Kerry Ellis

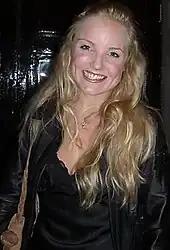
Ellis outside the stage door of Apollo Victoria Theatre in 2008.

Following her time in "Wicked" in London, Ellis then transferred to the Broadway production of the show at the Gershwin Theatre with performances starting on 17 June 2008. She replaced stage actress Stephanie J. Block, making her the first "Wicked" actress to transfer from the West End to Broadway. Playing alongside Kendra Kassebaum as Glinda and Aaron Tveit as Fiyero for her five-month run, Ellis won the Broadway.com Audience Award for Favourite Female Breakthrough Performance in 2009. Ellis also got involved in the musical's 5th anniversary celebrations by switching on the lights of the Empire State Building with composer and lyricist Stephen Schwartz. Ellis also performed at Broadway on Broadway in Times Square, recorded a song titled "Behind these Walls" for Scott Alan's album "Keys" and released her first extended play "Wicked in Rock" (2008) during her time in New York. Produced by Brian May and Steve Sidwell, the EP comprises three tracks: new orchestrations of "Defying Gravity" and "I'm Not that Girl" from "Wicked" and Queen song "No-One but You (Only the Good Die Young)" that she and May recorded six years earlier. Ellis left the Broadway company on 9 November 2008 and was replaced by Marcie Dodd. She refers to the transfer from West End to Broadway theatre as "a real honour [and] a joy"; adding that performing on Broadway was "a dream come true."